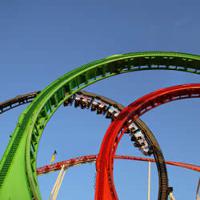
Weather: sun or clear